Mary Queen Church, Thoppil

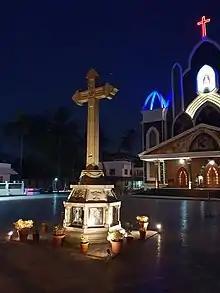
The Holy Cross in front of the church

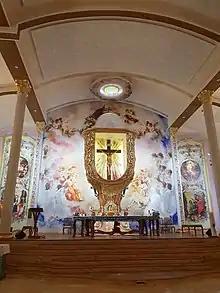
Altar of the church

The origin of Mary Queen Church was from a small community prayer hall, built in 1951 at Thoppil junction, a small hamlet off Thrikkakkara, in Ernakulam district. It took another ten years to build a chapel there which was consecrated in 1961. The chapel functioned under the jurisdiction of St. George's Forane Church, Edapally and had service only on Sundays. The chapel was later replaced by a new larger church which was consecrated on 2 September 1972 by Joseph Parecattil, the then cardinal of Ernakulam Archdiocese. In 2002, the church became an independent parish under the Syro-Malabar Catholic Major Archeparchy of Ernakulam-Angamaly.